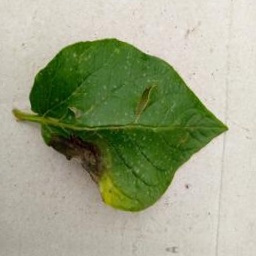
Etiqueta: Late Blight